Malaita

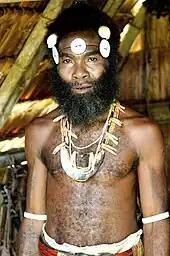
A Malaitan Chief.

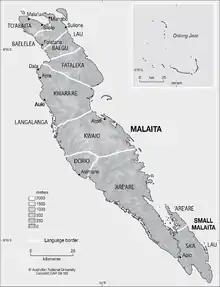
Language map of Malaita, with Small Malaita

Malaitans are of a varying phenotype. The skin varies from rich chocolate to tawny, most clearly darker than Polynesians, but not generally as dark as the peoples of Bougainville or the western Solomons, whom Malaitans refer to as "black men". Most have dark brown or black bushy hair, but it varies in colour from reddish blond, yellow to whitish blond, to ebony black, and in texture from frizzled to merely wavy. Tourists often mistakenly believe the blond hair of Malaitans is bleached by peroxide, but this is not so; the blond or reddish hair colour is quite natural. Male-pattern baldness is widespread, but not as common as among Europeans. Most have smooth skin, but some grow hair on their arms, legs, and chest, and have beards. Most Malaitans are shorter than average Europeans, though not as short as Negritos. Relatively robust physiques are more common among coastal populations, while people from higher altitudes tend to be leaner.